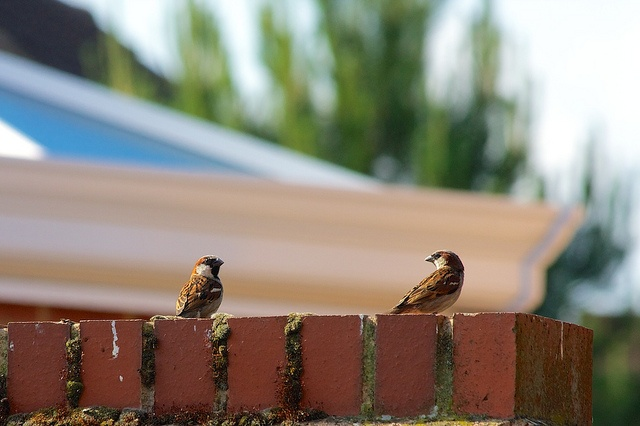
two small brown birds resting on a red brick fence
Two little brown birds stand on a red brick surface.
Two birds are perched on top of a brick fence.
Two birds are sitting in their respected area.
There are two birds sitting on the fence.